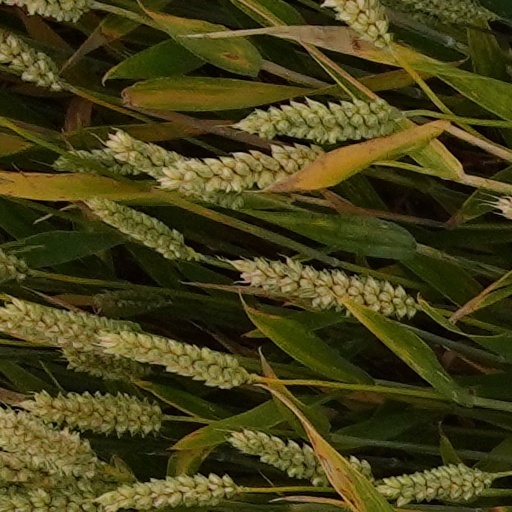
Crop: wheat